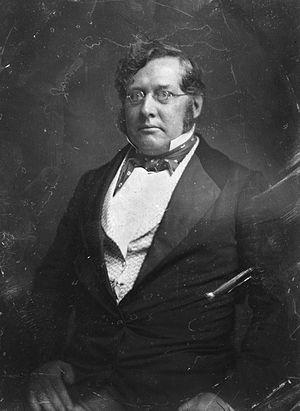
Liste des gouverneurs du Maryland depuis l'indépendance en 1777 jusqu'à la période contemporaine.